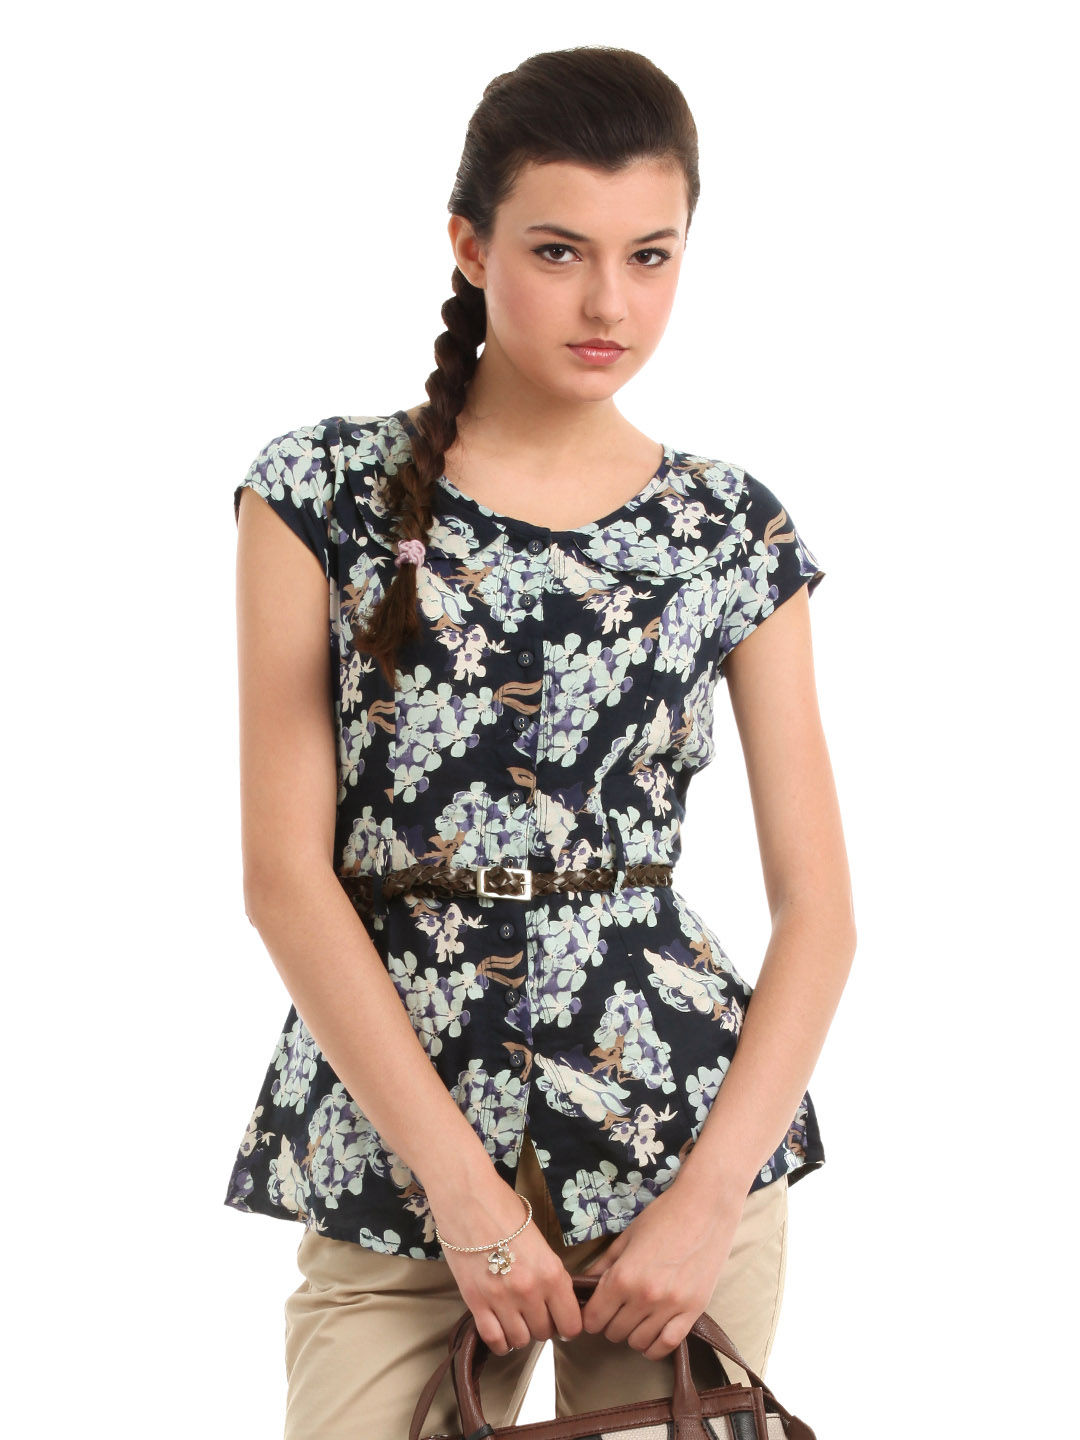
Remanika Women Blue Top
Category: Apparel / Topwear / Tops
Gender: Women
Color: Blue
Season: Summer 2012
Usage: Casual